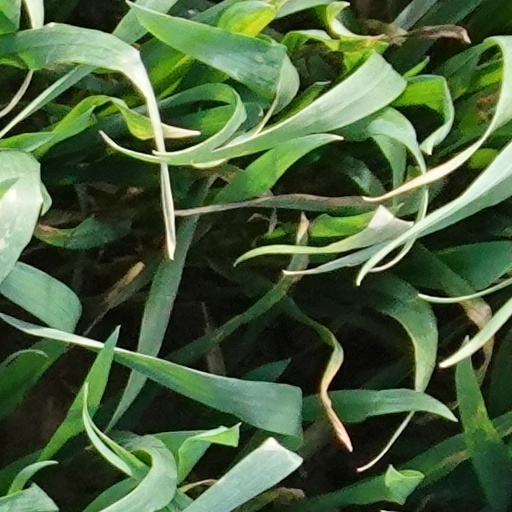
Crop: wheat